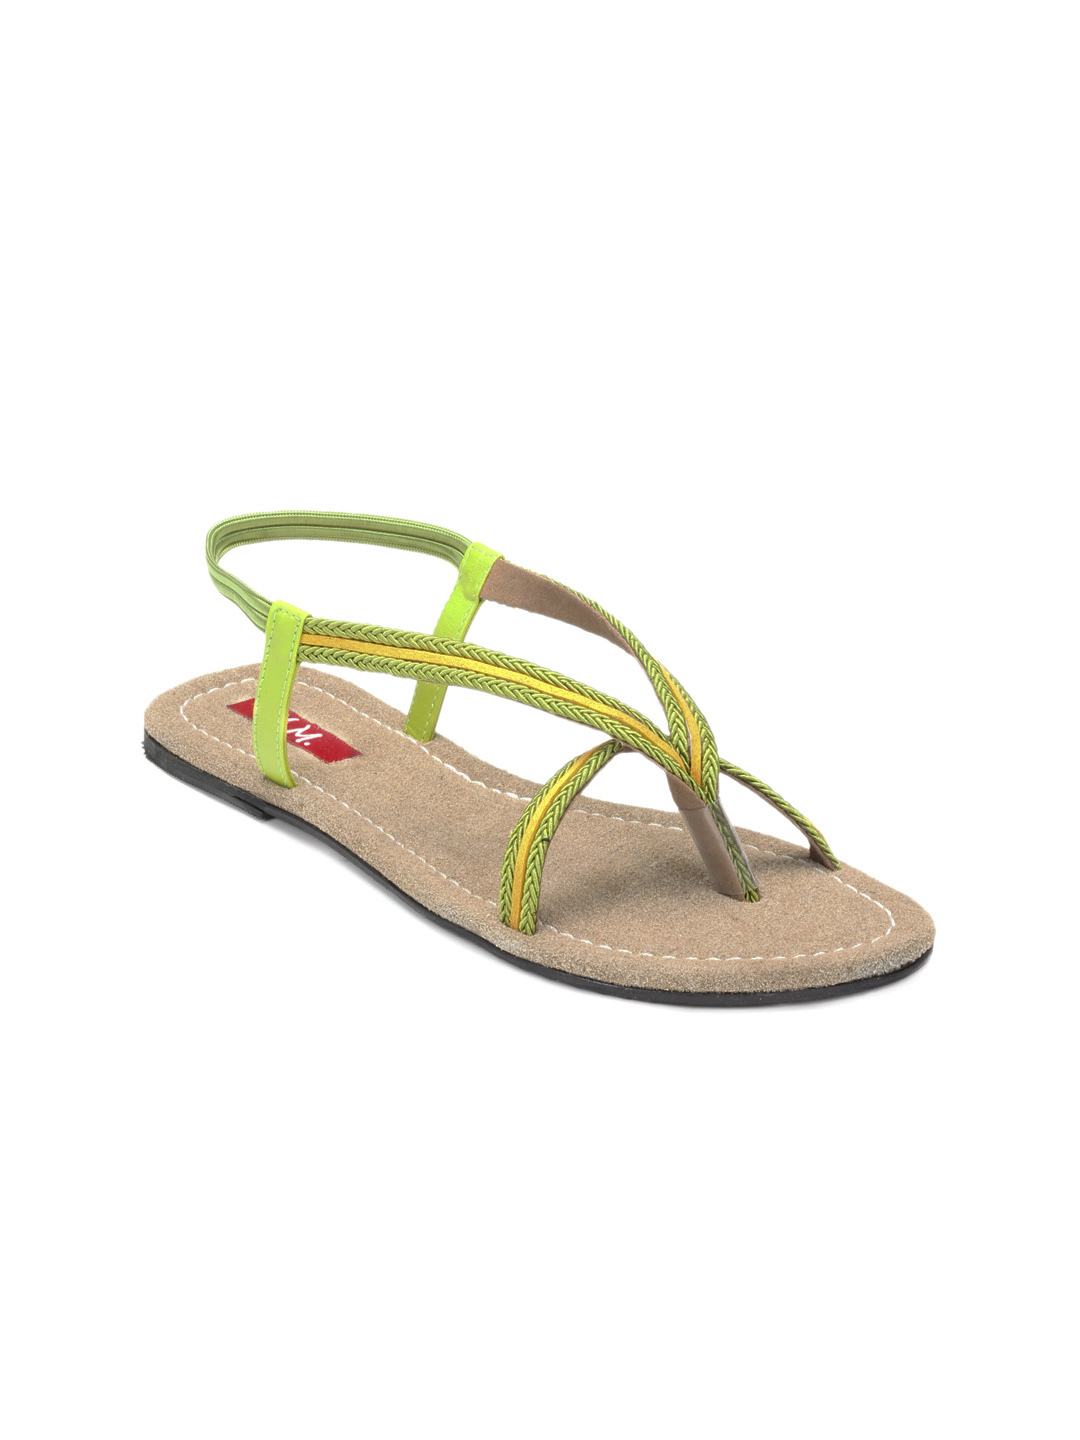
HM Women Green Flats
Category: Footwear / Shoes / Heels
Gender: Women
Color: Green
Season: Winter 2012
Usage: Casual